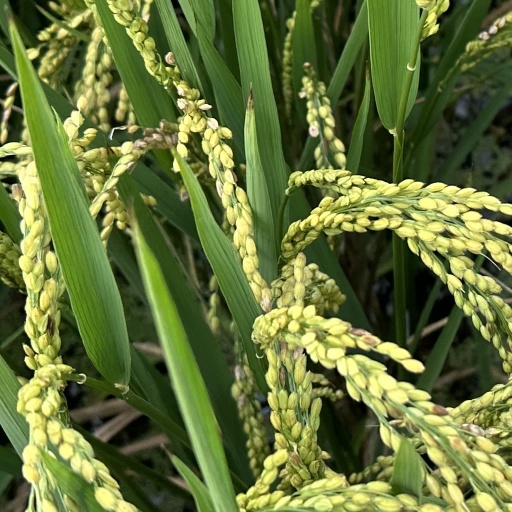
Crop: rice